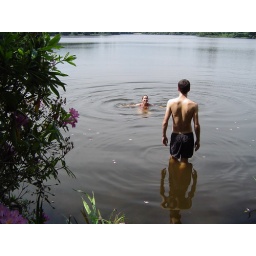
Swimming in Virginia water lake